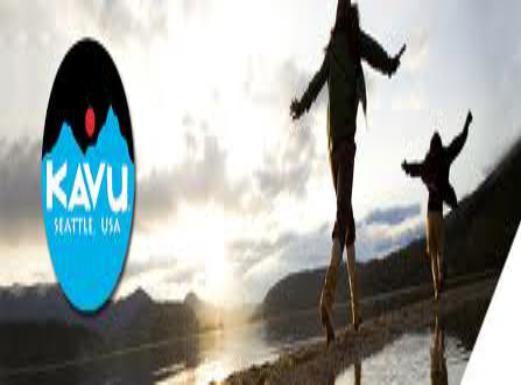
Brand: Kavu
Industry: Clothes